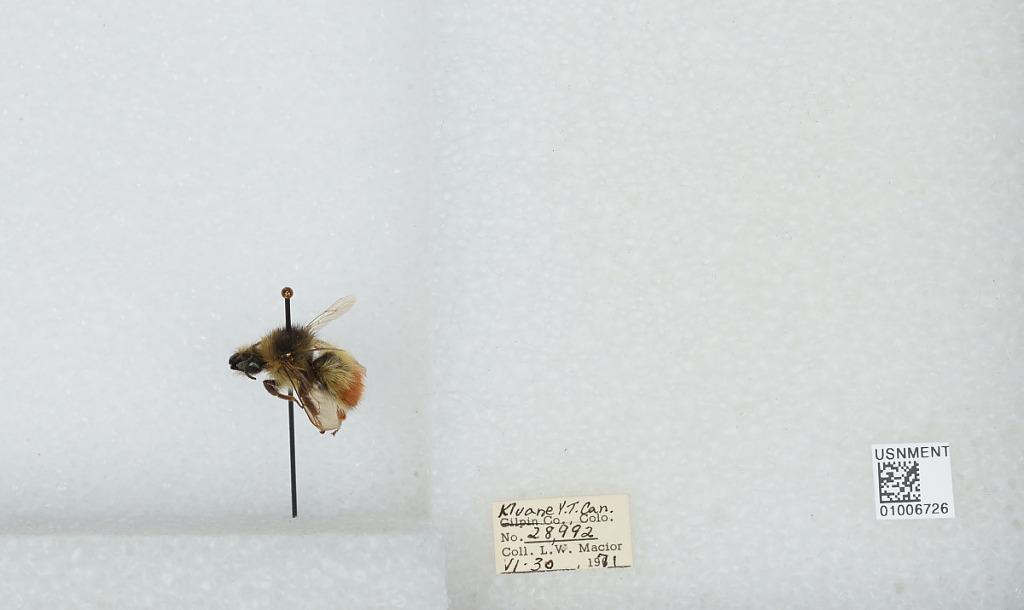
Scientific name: Bombus (Pyrobombus) flavifrons Cresson
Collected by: L. Macior
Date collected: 1971-6-30
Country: Canada
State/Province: Yukon Territory
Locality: Kluane
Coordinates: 60.75, -139.5